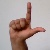
The image shows a hand gesture representing the letter 'L' in Indian Sign Language.